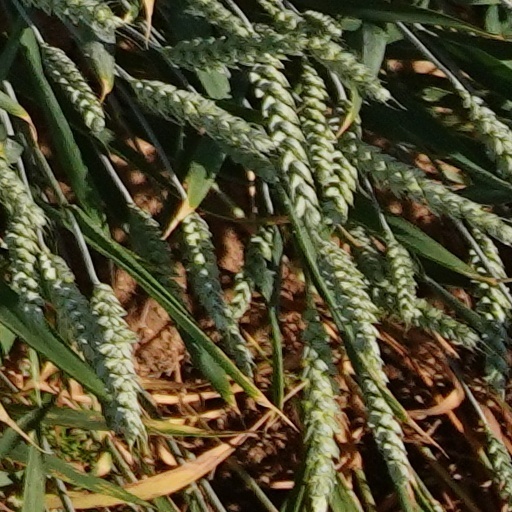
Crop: wheat